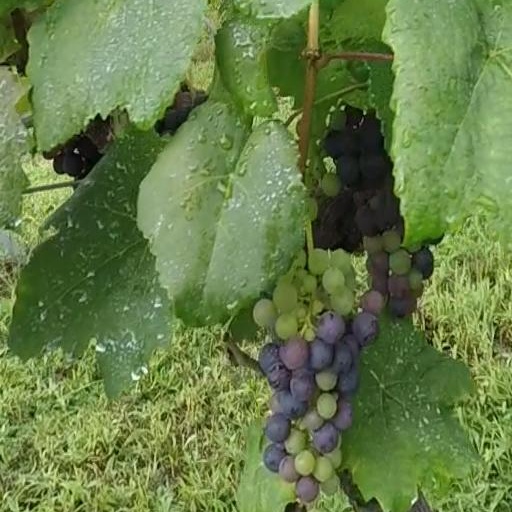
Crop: grape